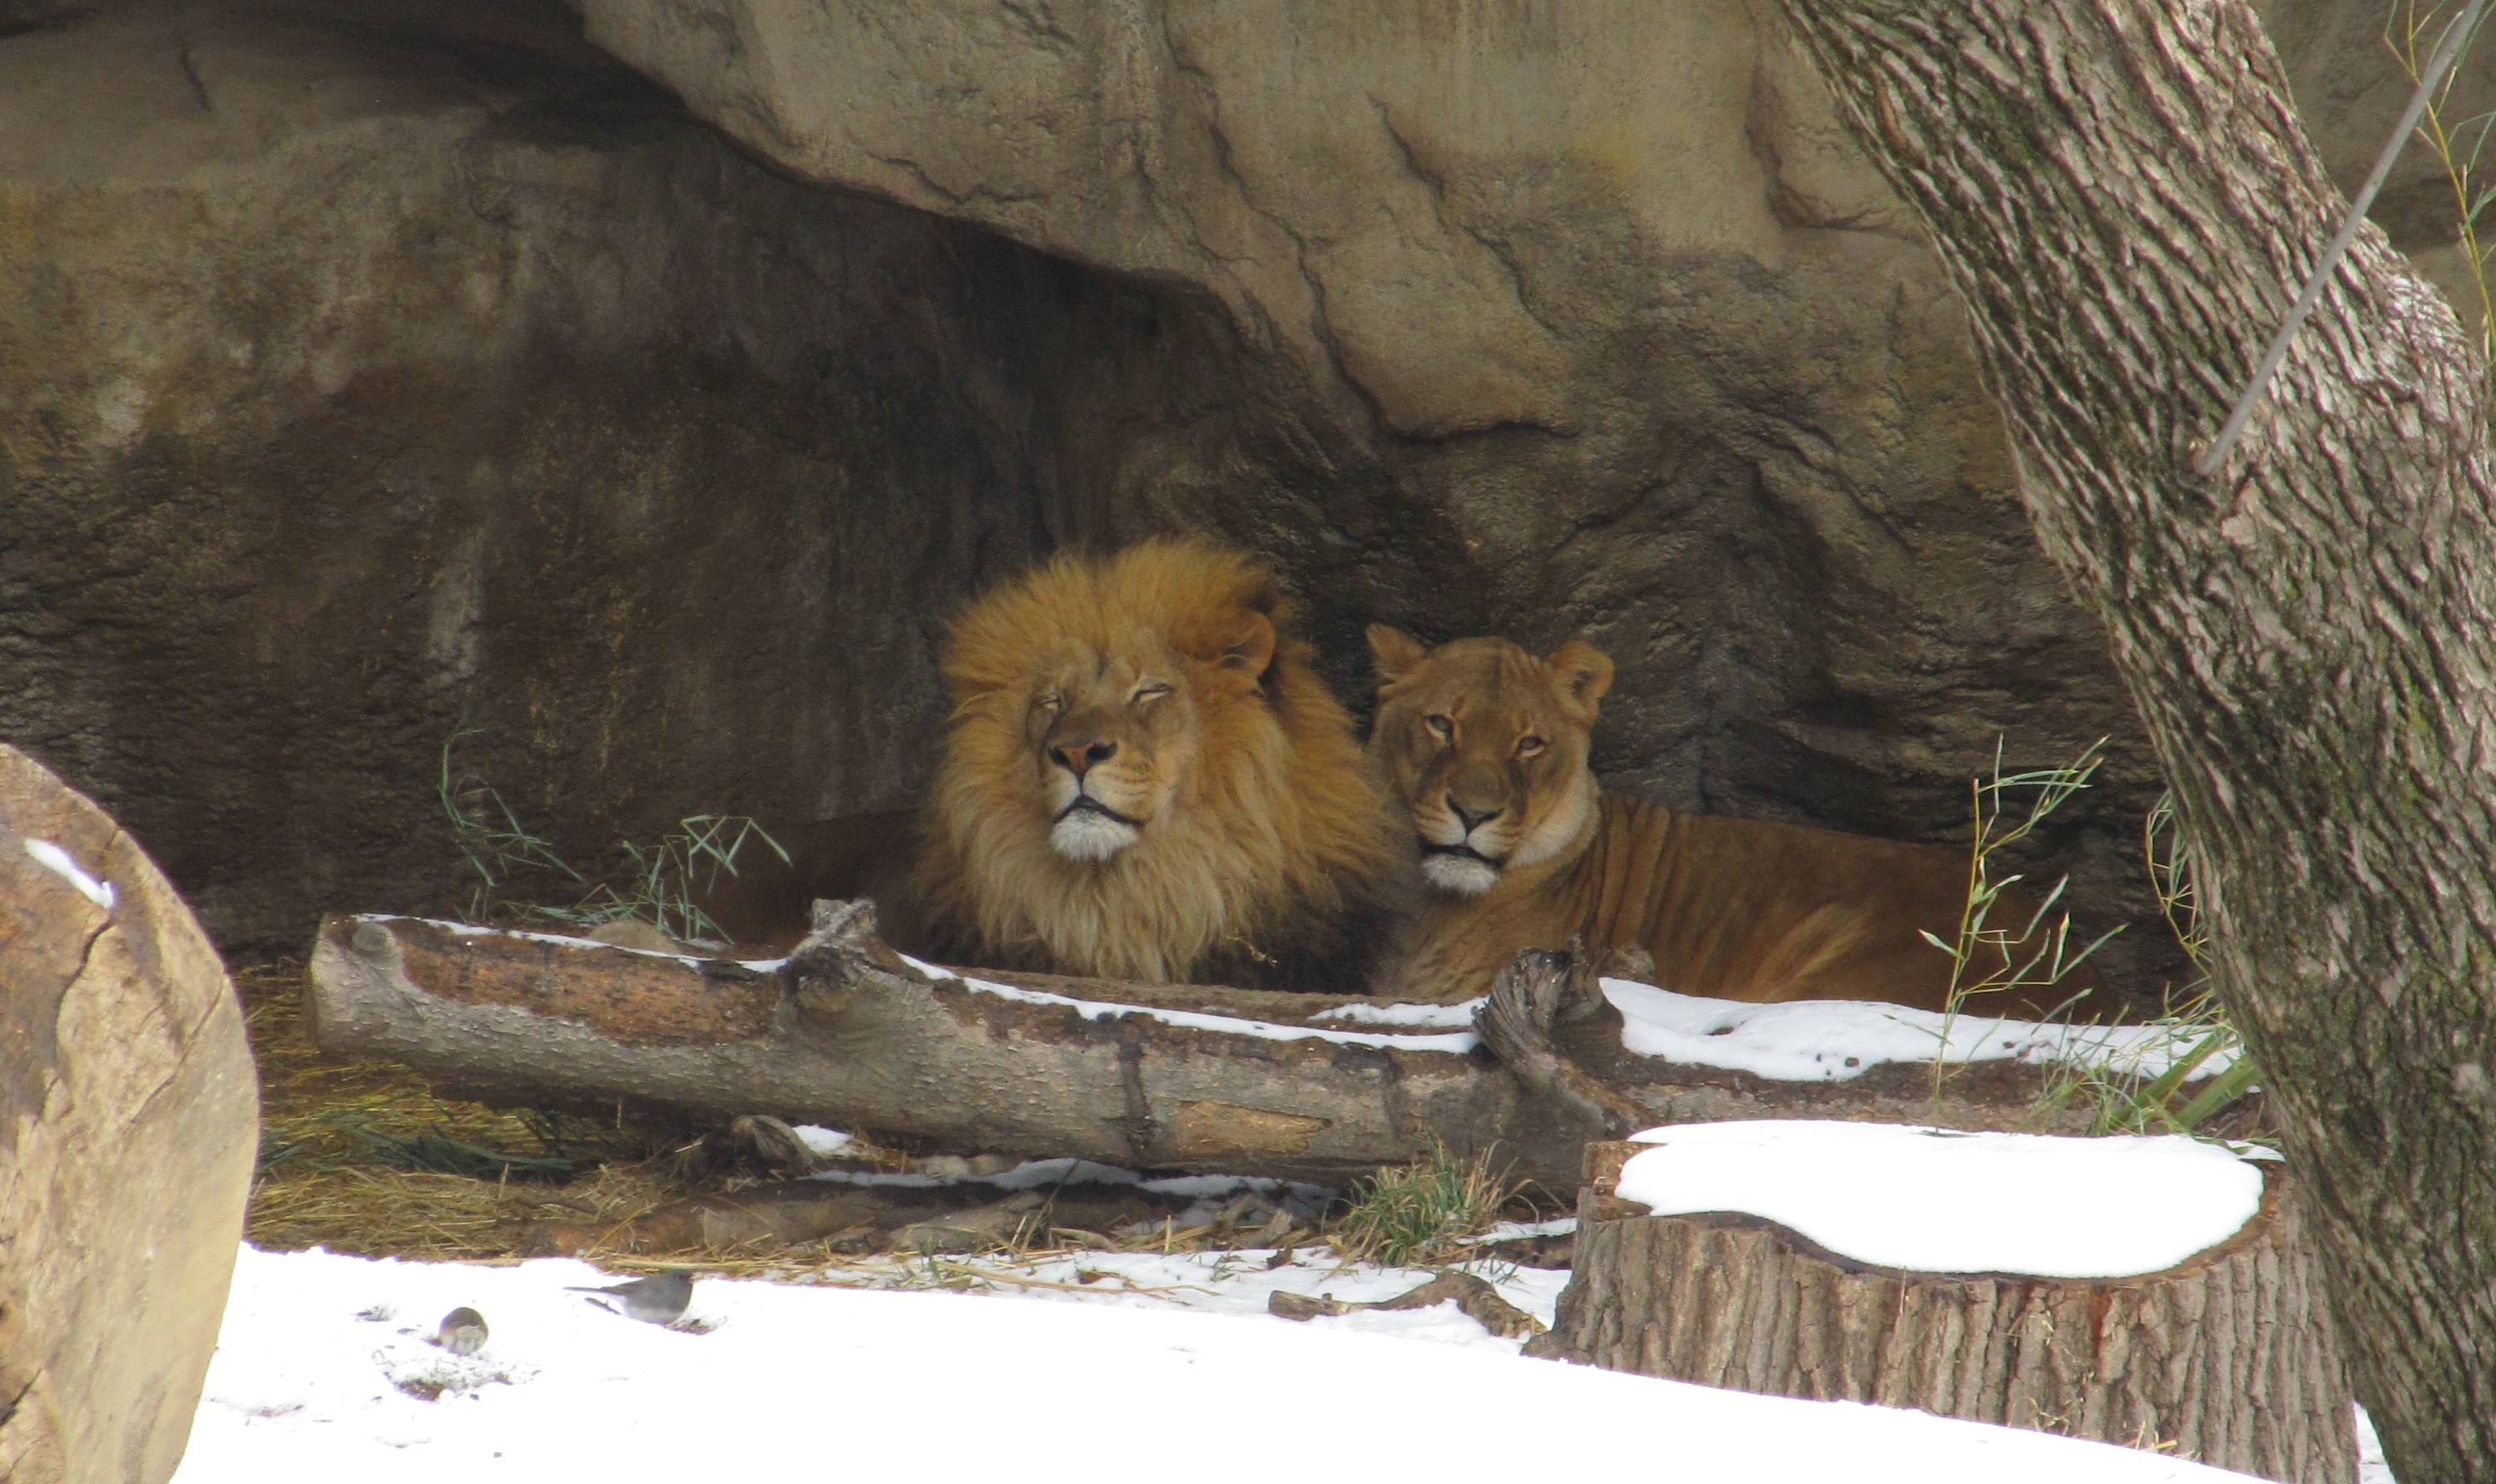
nature, male, female, wildlife, zoo, portrait, sleeping, mammal, predator, fauna, lion, lioness, cats, big, felines, resting, hunter, wild animals, big cats, cat like mammal, dog breed group